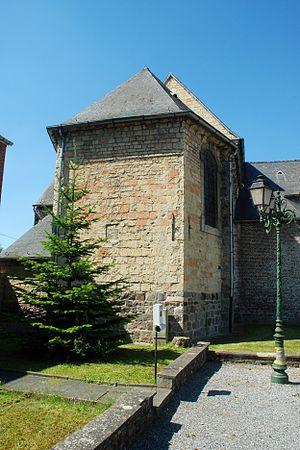
Belgique - Brabant wallon - Hélécine - Neerheylissem - Eglise Saint-Sulpice
L'église Saint-Sulpice est une église de style roman édifiée en tuffeau et située à Neerheylissem, village de la commune belge d'Hélécine, en province du Brabant wallon.